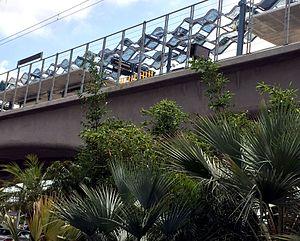
Expo/Bundy est une station du métro de Los Angeles desservie par les rames de la ligne Expo. Elle est située dans la région de West Los Angeles, à l'est de Santa Monica.